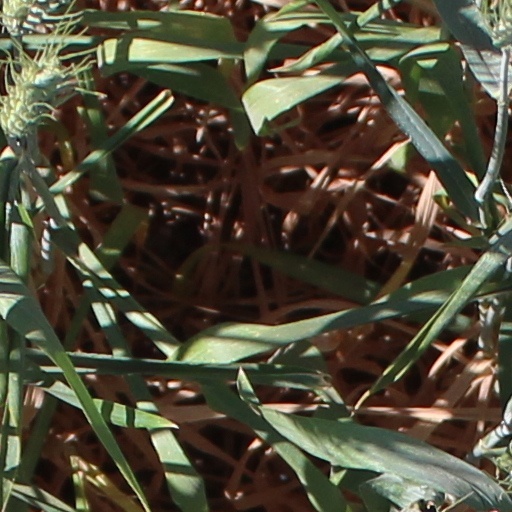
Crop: wheat